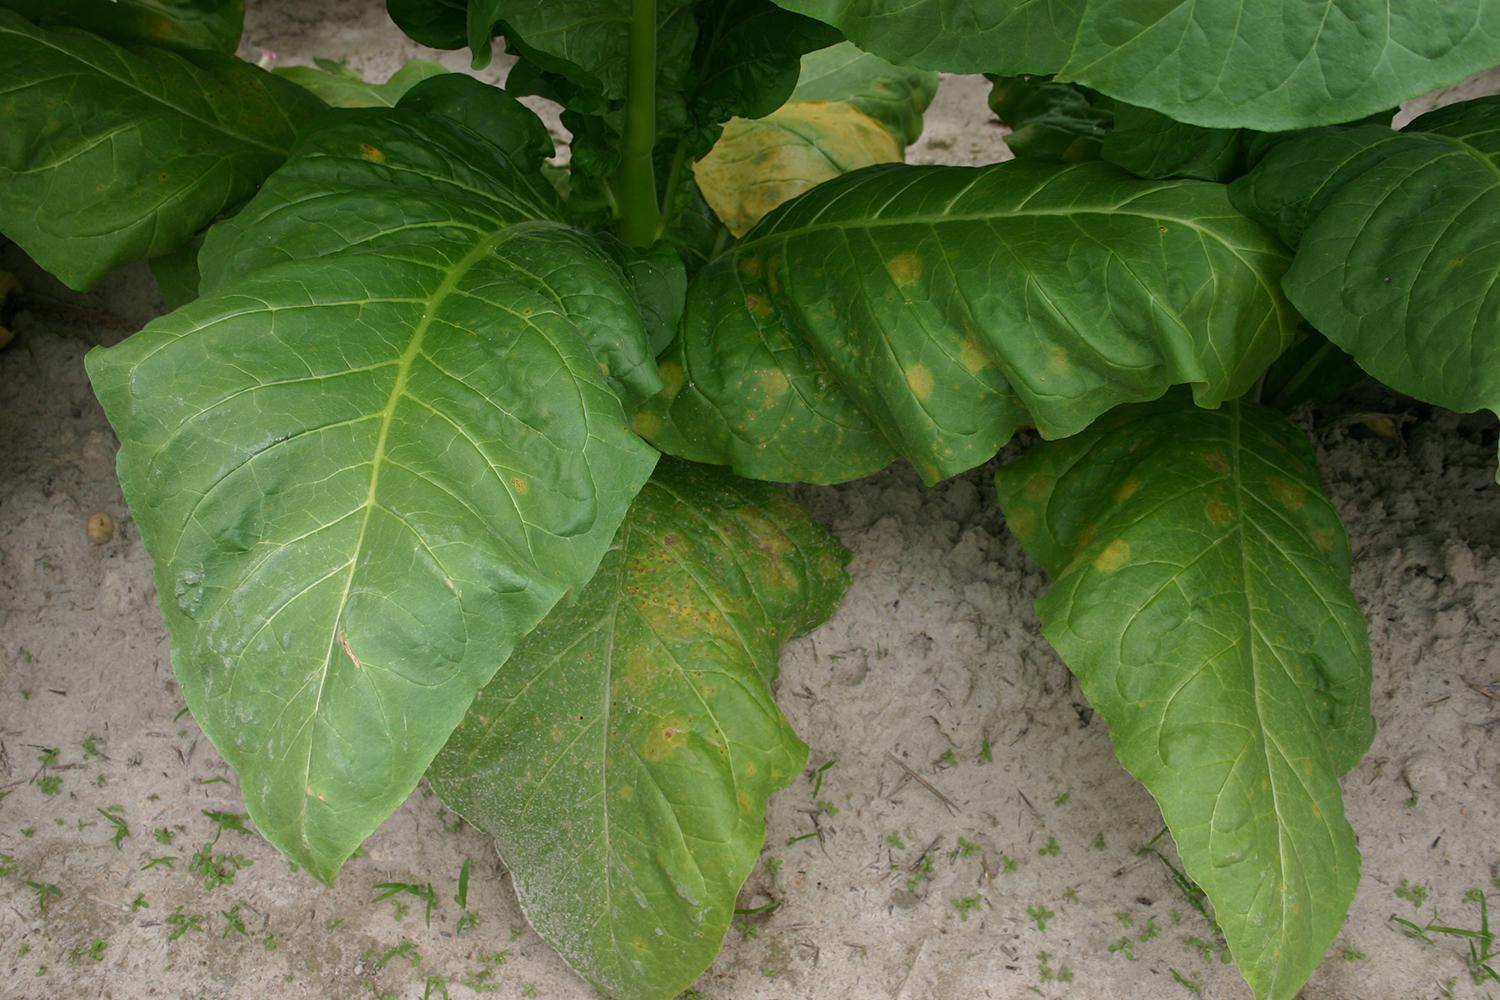
Plant: Tobacco
Disease: tobacco blue mold